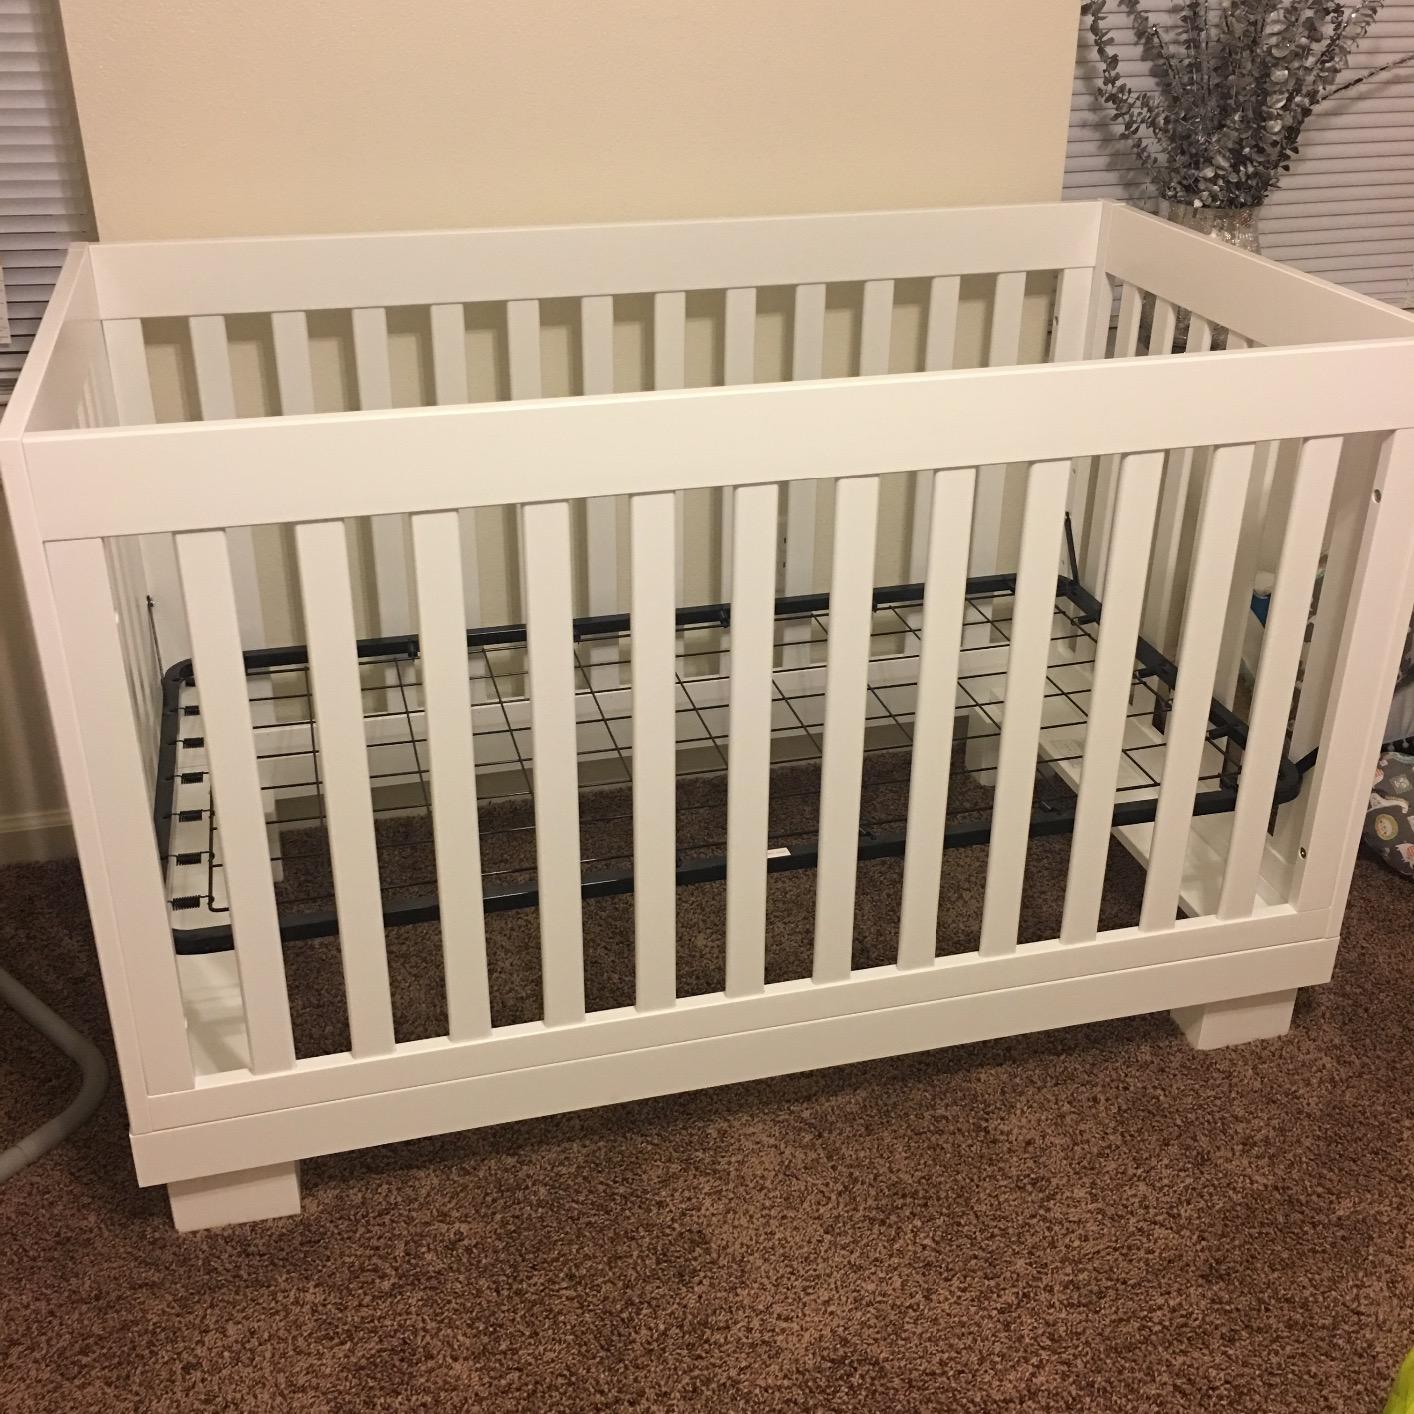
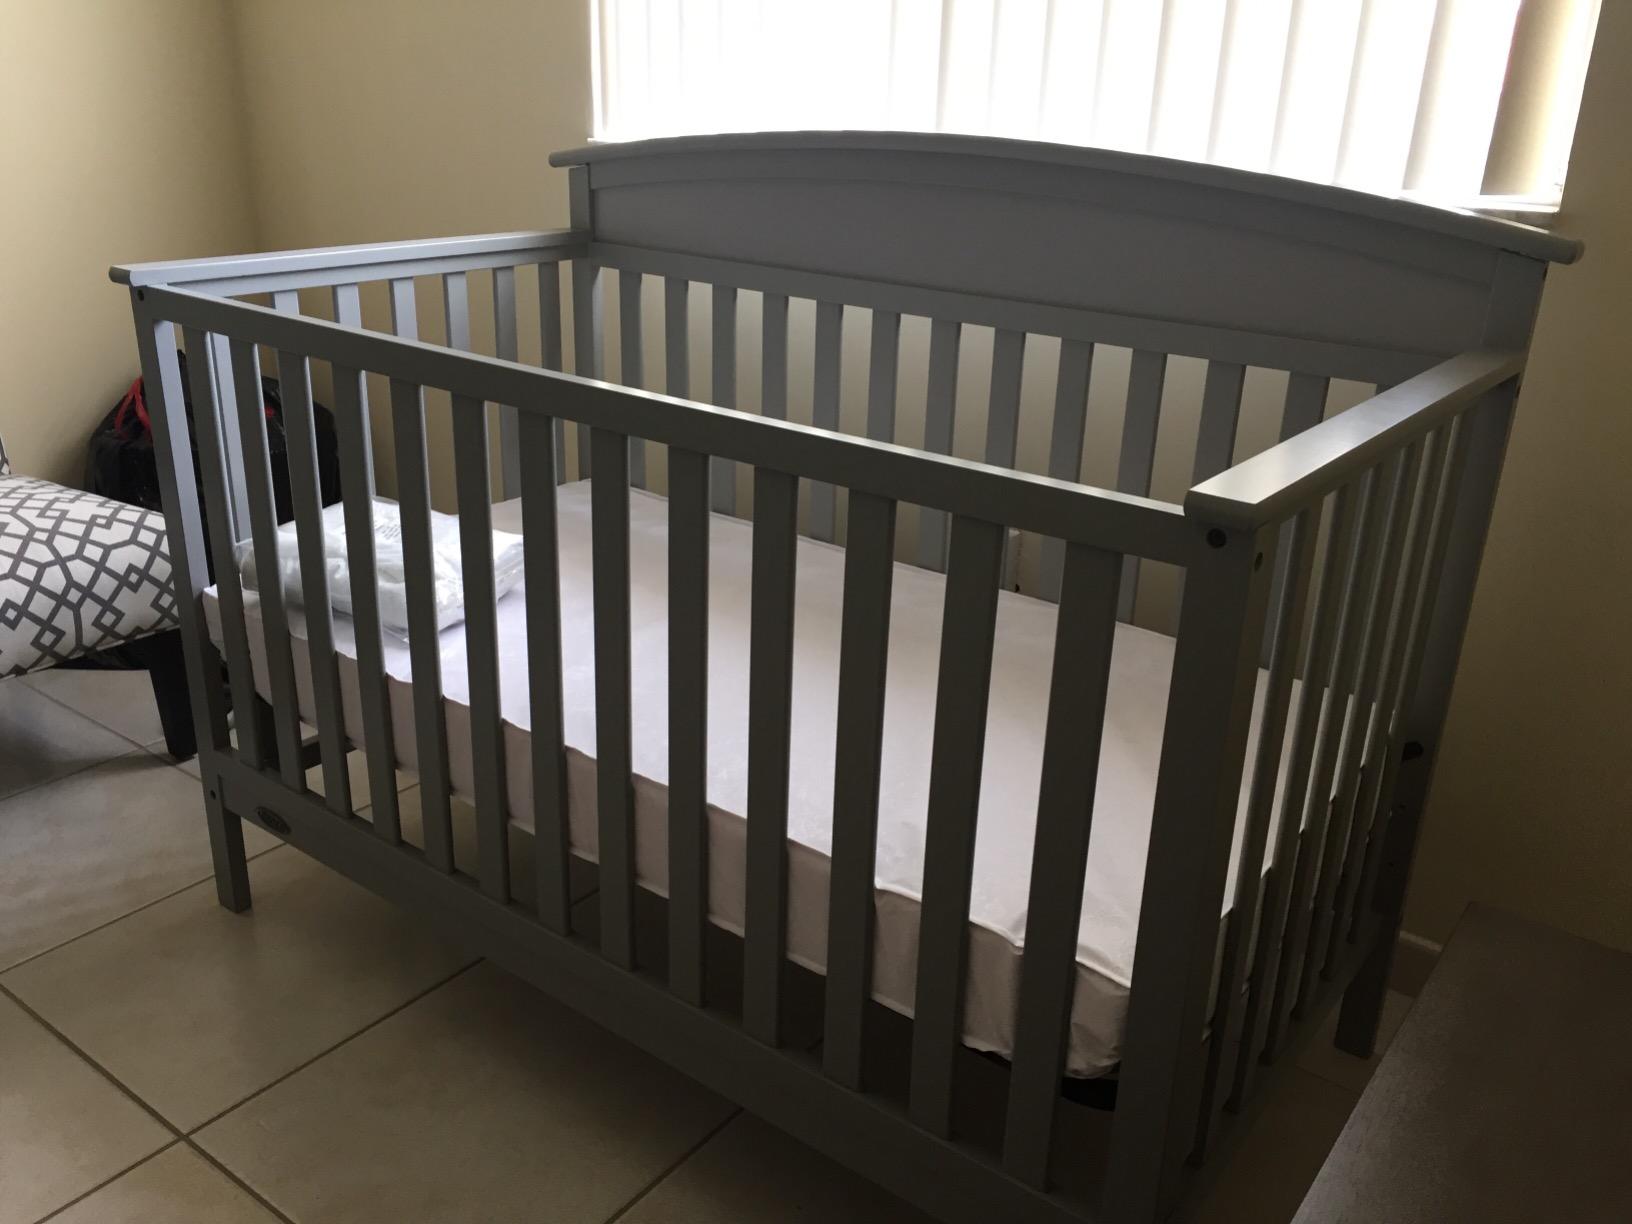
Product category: products_crib
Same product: no